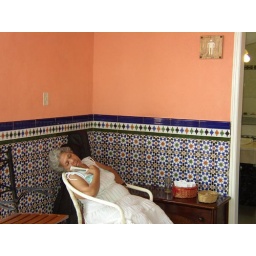
A Cuban toilet attendant hard at work in the roof bar of the hotel